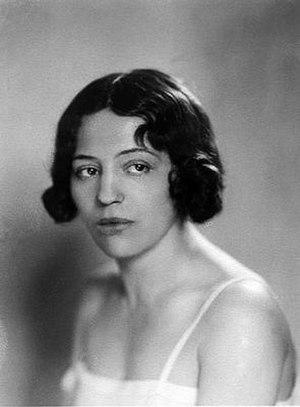
Zofia Stryjeńska, surnommée « princesse de la peinture polonaise », reste l'une des plus grandes figures de la peinture polonaise du XXᵉ siècle.